Bad Kissingen station

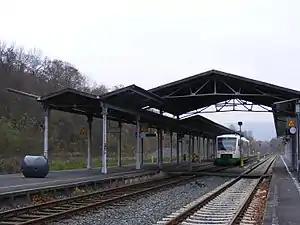

Bad Kissingen station is a railway station in the spa town of Bad Kissingen, located in the Bad Kissingen district in Lower Franconia, Bavaria, Germany.